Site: brandenburg
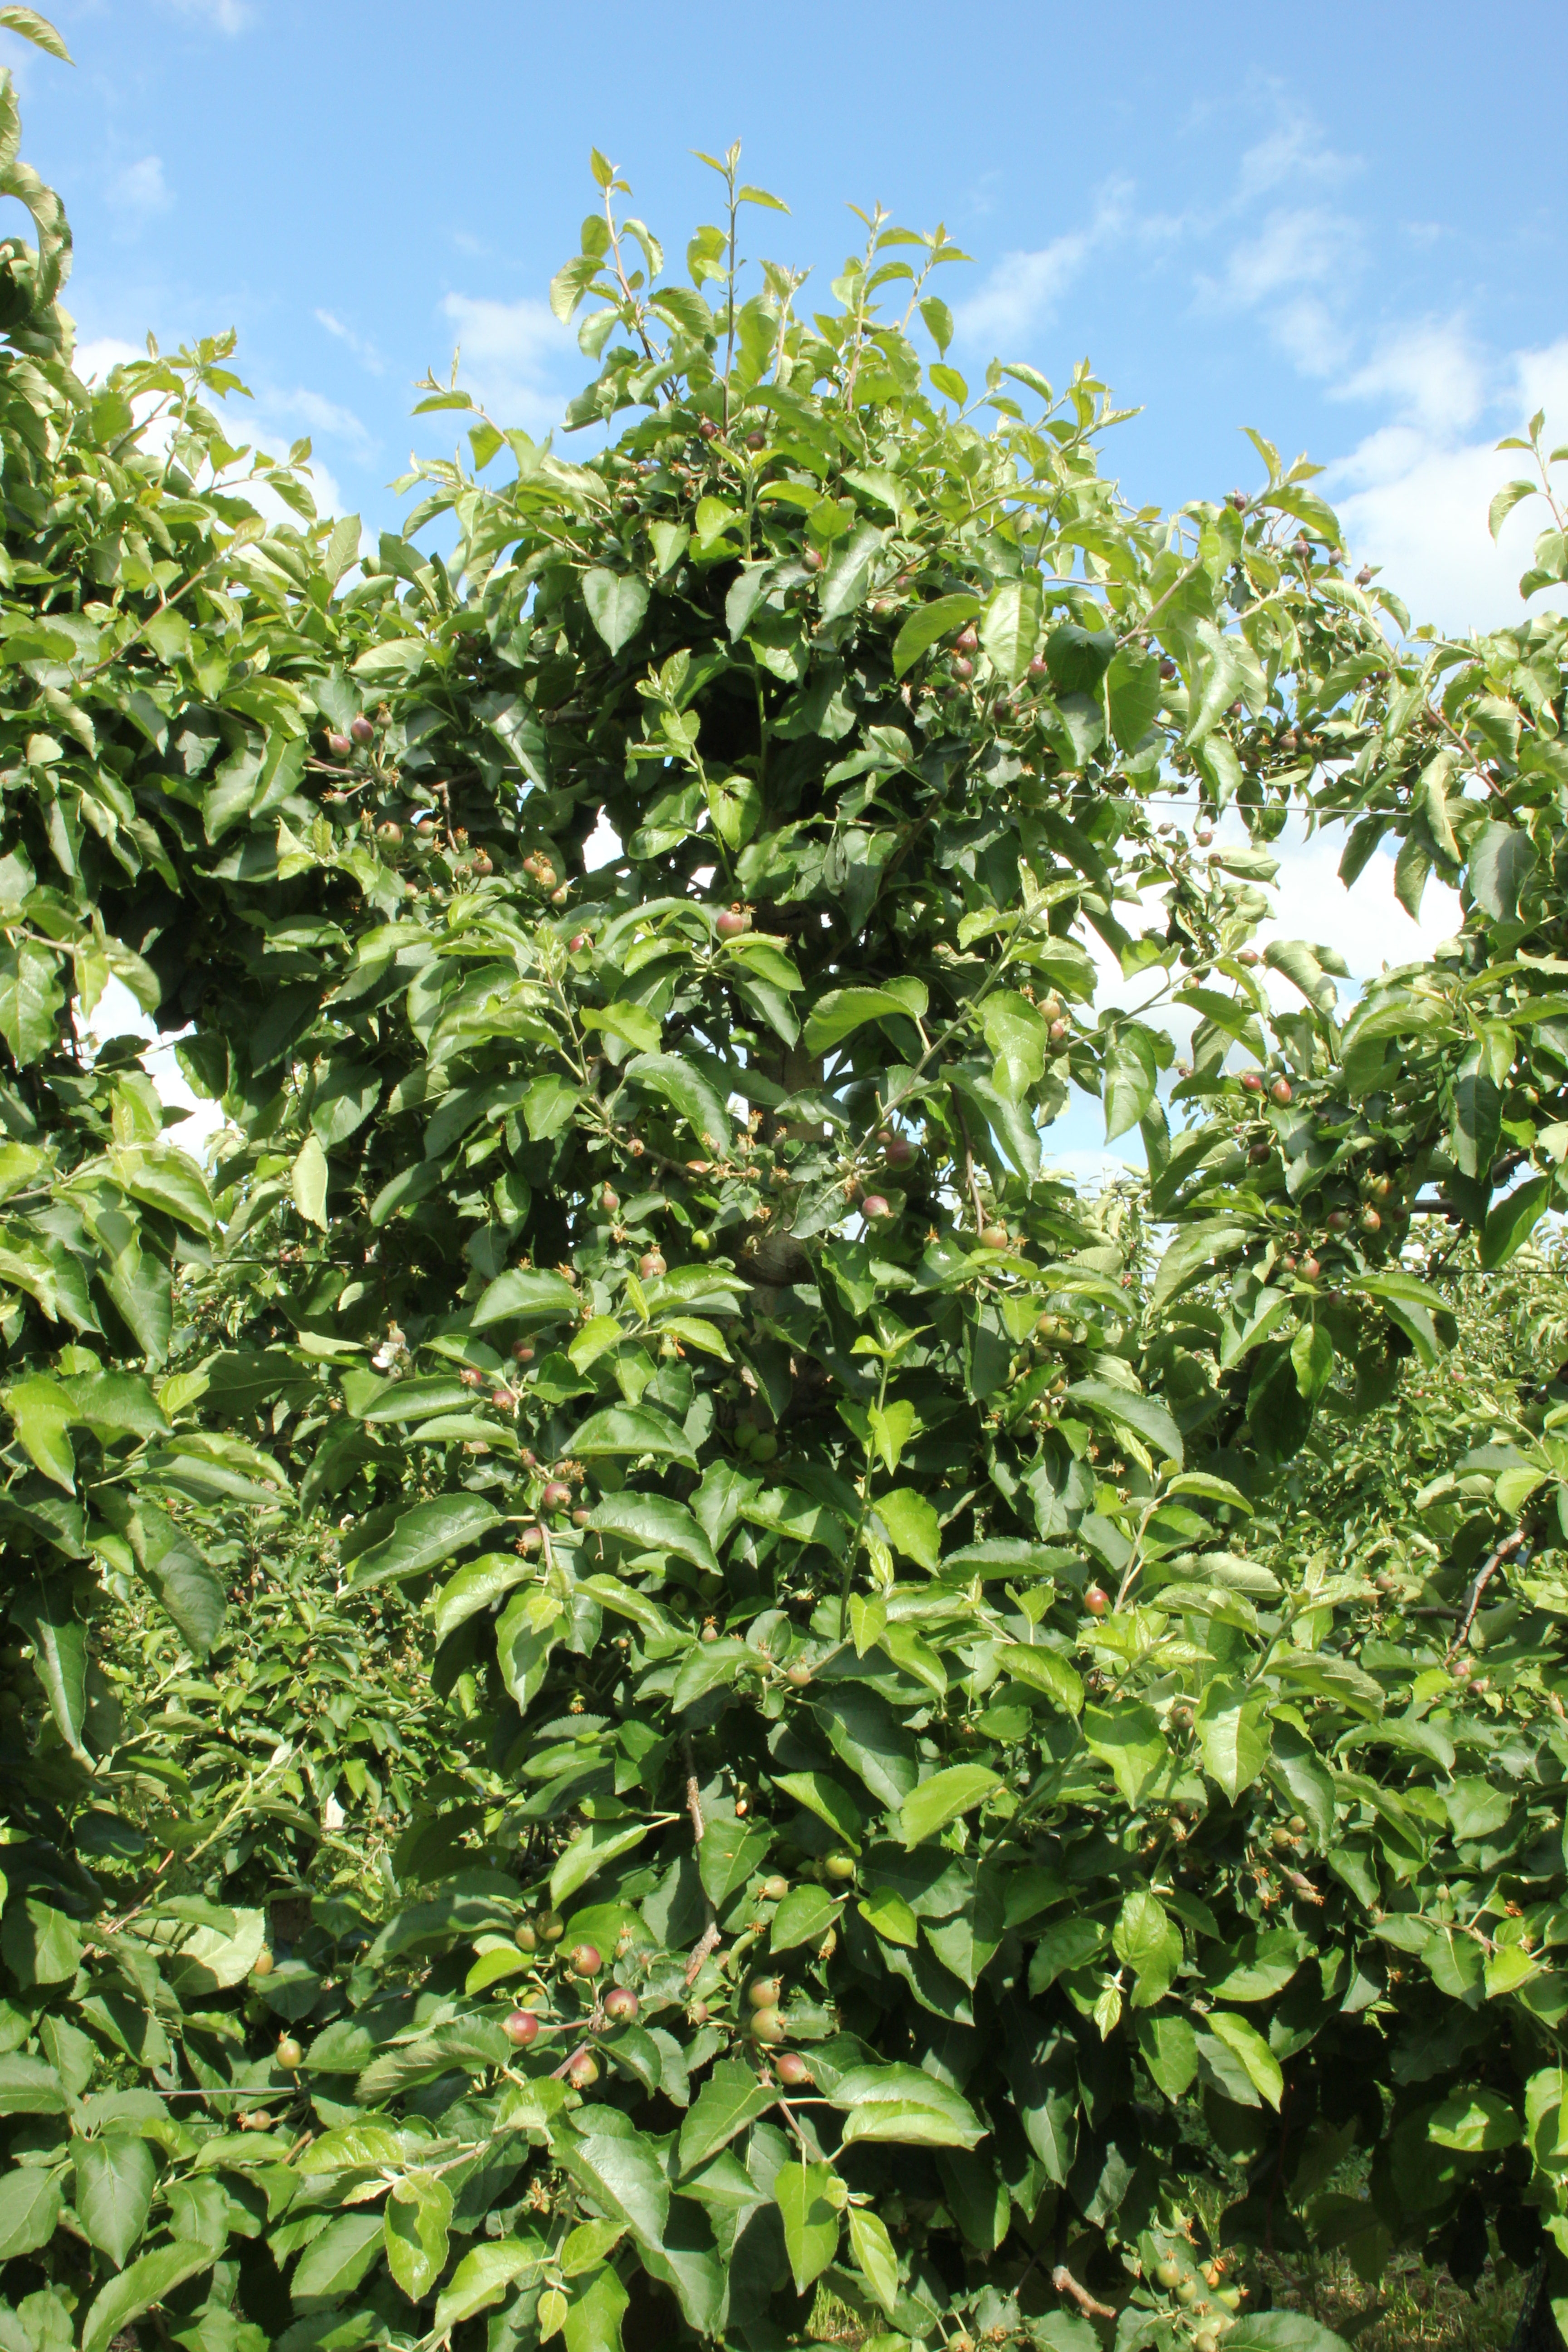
Growth stage (BBCH 72): Development of fruit